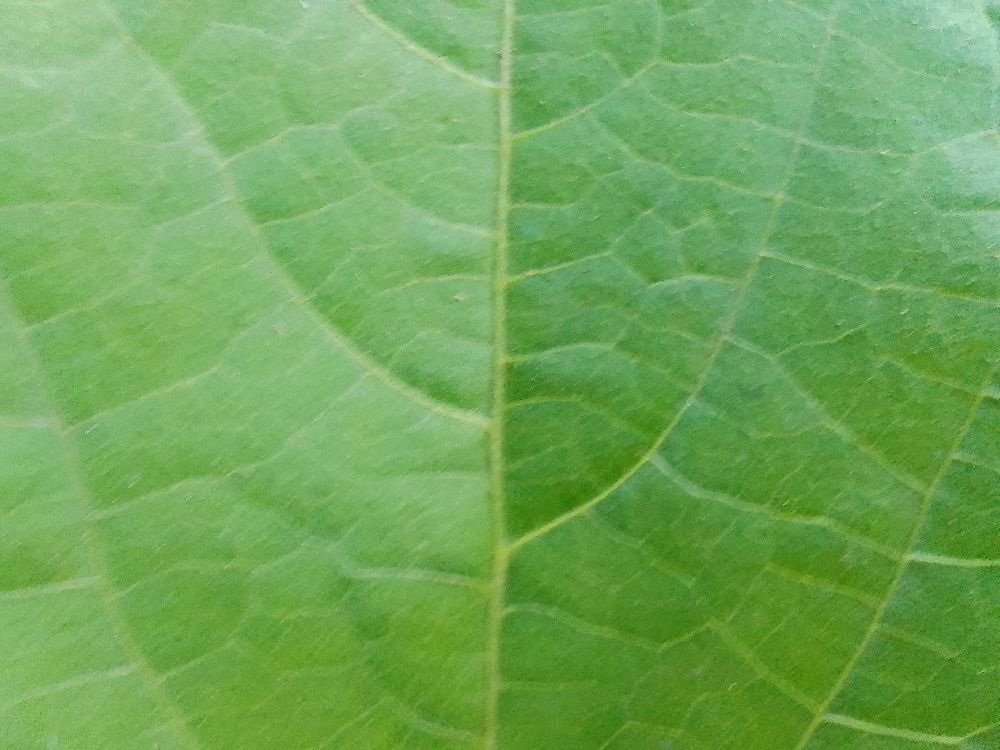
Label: healthy